Unión General de Trabajadores

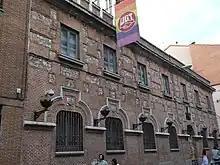
UGT headquarters (Madrid).

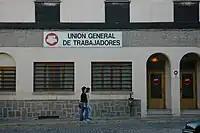
Local UGT office, Ávila, Spain

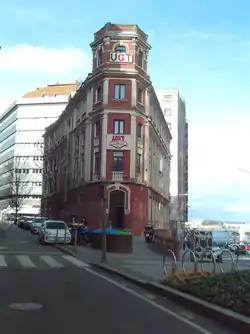
Local UGT office, Corunna.

The Unión de Trabajadores por Cuenta Propia (UTCP, Union of Self-Employed Workers) is not an organism of UGT. It is a bottom-up association, formed by the farmers' union UPA and the professional and autonomous workers' union, UPTA, who united in this manner to enhance their representation inside the Union and to form a united front on factional issues where they have common interests.